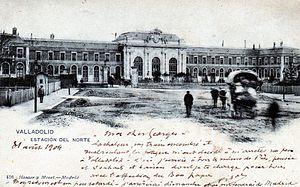
La Compañía de los Caminos de Hierro del Norte de España ou CCHNE ou Norte est l'une des principales compagnies privées à rentrer dans la formation de la Renfe en 1941.
Au XIXᵉ siècle, l'Espagne était l'un des pays les plus pauvres et les moins développés économiquement d'Europe occidentale. C'était aussi un pays instable sur le plan politique. En conséquence, l'arrivée du chemin de fer y fut relativement tardive. La première ligne construite dans la péninsule ibérique fut une courte ligne reliant Barcelone à Mataró mise en service en 1848, bien qu'à cette époque une ligne était déjà en exploitation à Cuba, alors partie de l'empire espagnol. Ce n'est qu'à partir du moment où, dans les années 1850, l'investissement dans le secteur ferroviaire fut rendu plus attrayant pour les capitaux étrangers que la construction de voies ferrées à grande échelle put commencer.
La gare de Valladolid-Campo Grande, aussi connue sous le nom de gare du Nord, est la principale gare ferroviaire de la ville espagnole de Valladolid, en Castille-et-León. Elle est située sur la place face à la prolongation de la rue Calle de la Acera de Recoletos, près de la place de Colón et du parc Campo Grande.